Battle of Tel el Khuweilfe

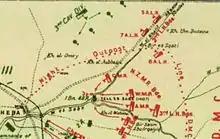
Fighting for Beersheba and the Beersheba to Jerusalem road on 31 October

Despite continuing fierce fighting for control of the high country around Khuweilfe being unresolved, Chauvel, commanding the EEF units in the area including the 53rd (Welsh) Division, had advanced to gain a "position of vantage from which to roll up the enemy's flank". Allenby had hoped that, if the hostile Ottoman forces could be held by the EEF units assigned the task, they could be "immobilised at the critical moment", and unable to reinforce the garrisons at Hareira and Sheria during the planned attack.The Khuweilfe fighting had drawn in all the local reserves including the 19th Division, the 3rd Cavalry Division, the remains of the 27th Division, which had formed the Beersheba garrison, and part of the 16th Division, which fought determinedly for Ain Kohleh, Tel Khuweilfeh and the road to Hebron and Jerusalem. None of these units left the area to reinforce the defences in front of Sheria.